Termination signal

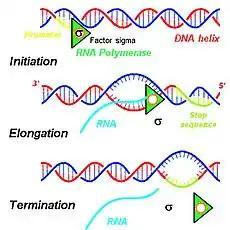
Overview of transcription process. Termination of transcription occurs due to termination signal.

In molecular biology, a termination signal is a sequence that signals the end of transcription or translation. Termination signals are found at the end of the part of the chromosome being transcribed during transcription of mRNA. Termination signals bring a stop to transcription, ensuring that only gene-encoding parts of the chromosome are transcribed. Transcription begins at the promoter when RNA polymerase, an enzyme that facilitates transcription of DNA into mRNA, binds to a promoter, unwinds the helical structure of the DNA, and uses the single-stranded DNA as a template to synthesize RNA. Once RNA polymerase reaches the termination signal, transcription is terminated. In bacteria, there are two main types of termination signals: intrinsic and factor-dependent terminators. In the context of translation, a termination signal is the stop codon on the mRNA that elicits the release of the growing peptide from the ribosome.